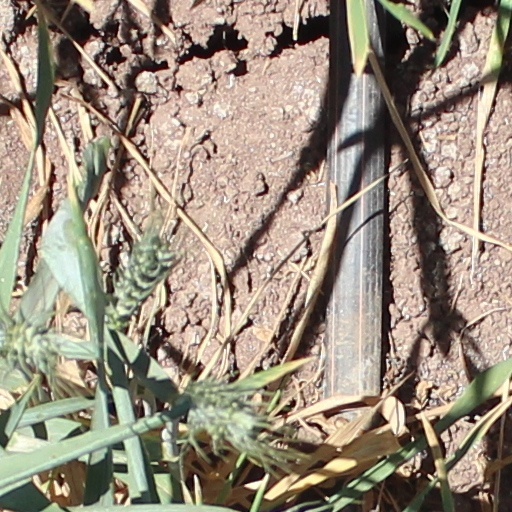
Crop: wheat